RAF Uxbridge

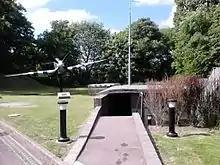
Replica Spitfire gate guardian outside the Battle of Britain Bunker

The Operations Room was extensively surveyed in order for a replica to be built at Pinewood Studios for the 1969 film "Battle of Britain". Scenes for the 1996 television miniseries "Over Here" and an episode of Richard Holmes' "War Walks" were filmed in the Operations Room itself. The reinforced Uniter building was built on the site in the 1970s to house communications equipment. Although no longer used for this purpose, the building contains two fuel storage tanks. The main entrance to the station was moved in 1972 from beside the station cinema to its present location roughly south.